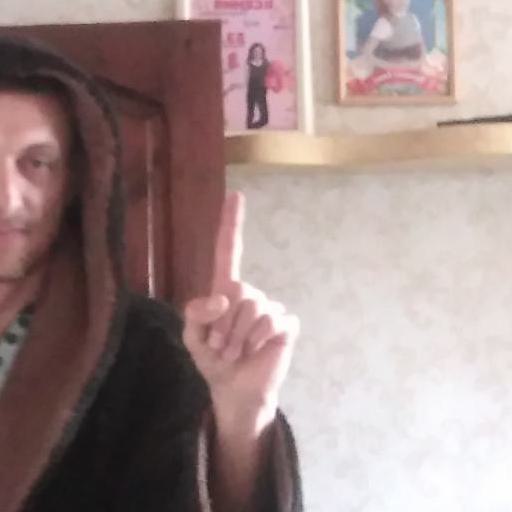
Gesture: one